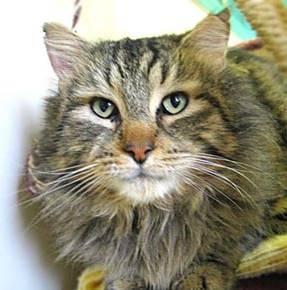
cat